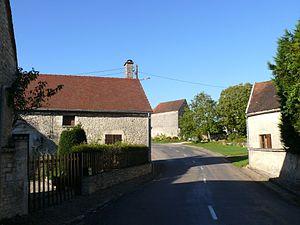
Rue de Pargues (Aube, Champagne-Ardenne, France).
Pargues est une commune française, située dans le département de l'Aube en région Grand Est.